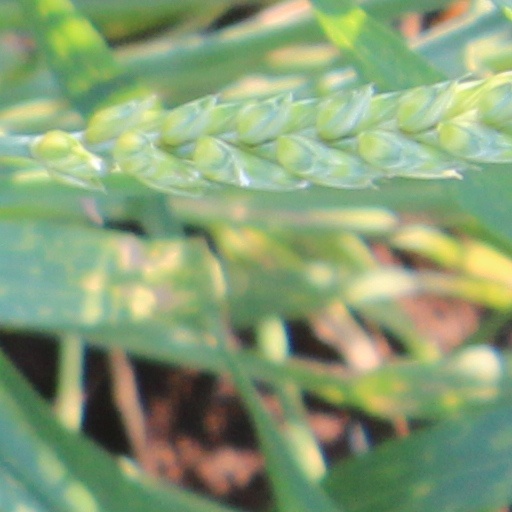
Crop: wheat